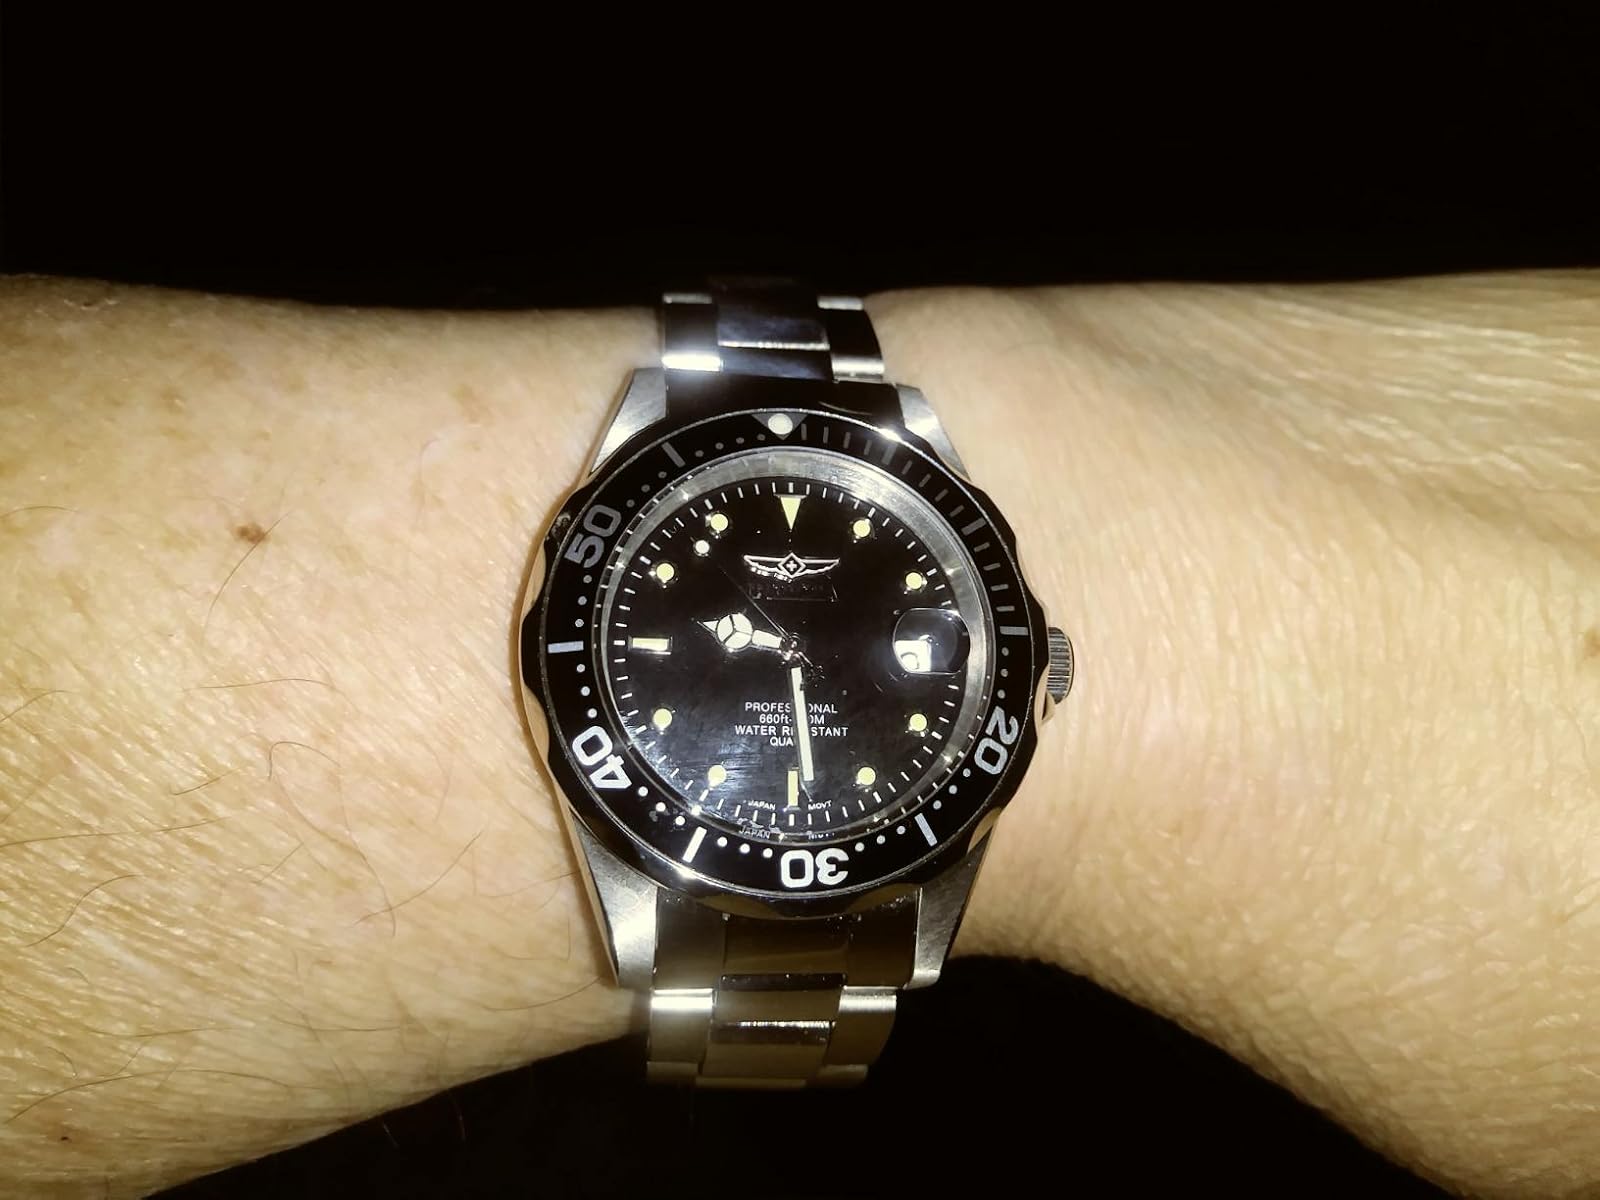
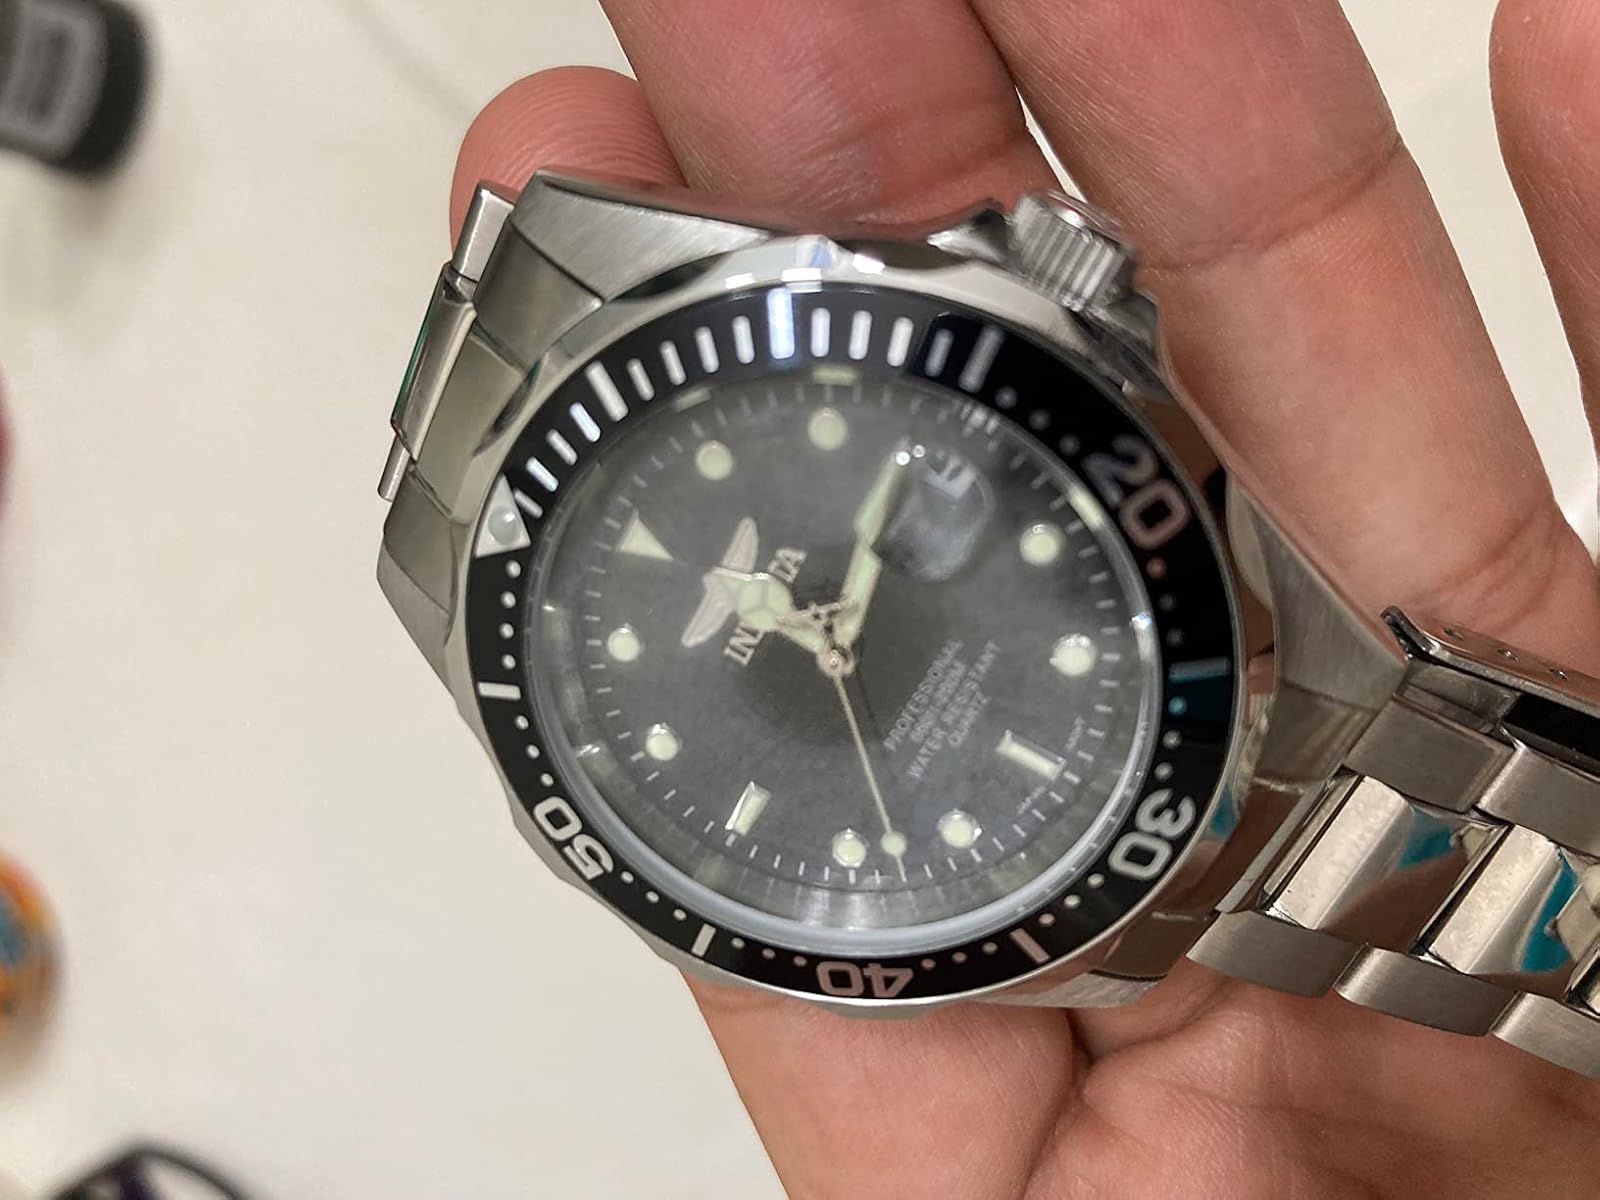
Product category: accessories_watch
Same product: yes